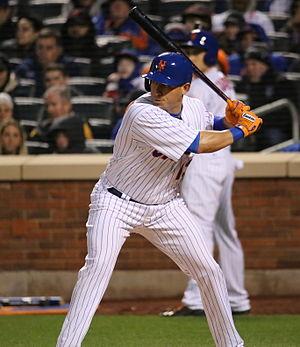
Asdrúbal José Cabrera est un joueur de baseball évoluant en Ligue majeure de baseball. Il évolue depuis 2018 au poste d'arrêt-court pour les Phillies de Philadelphie.